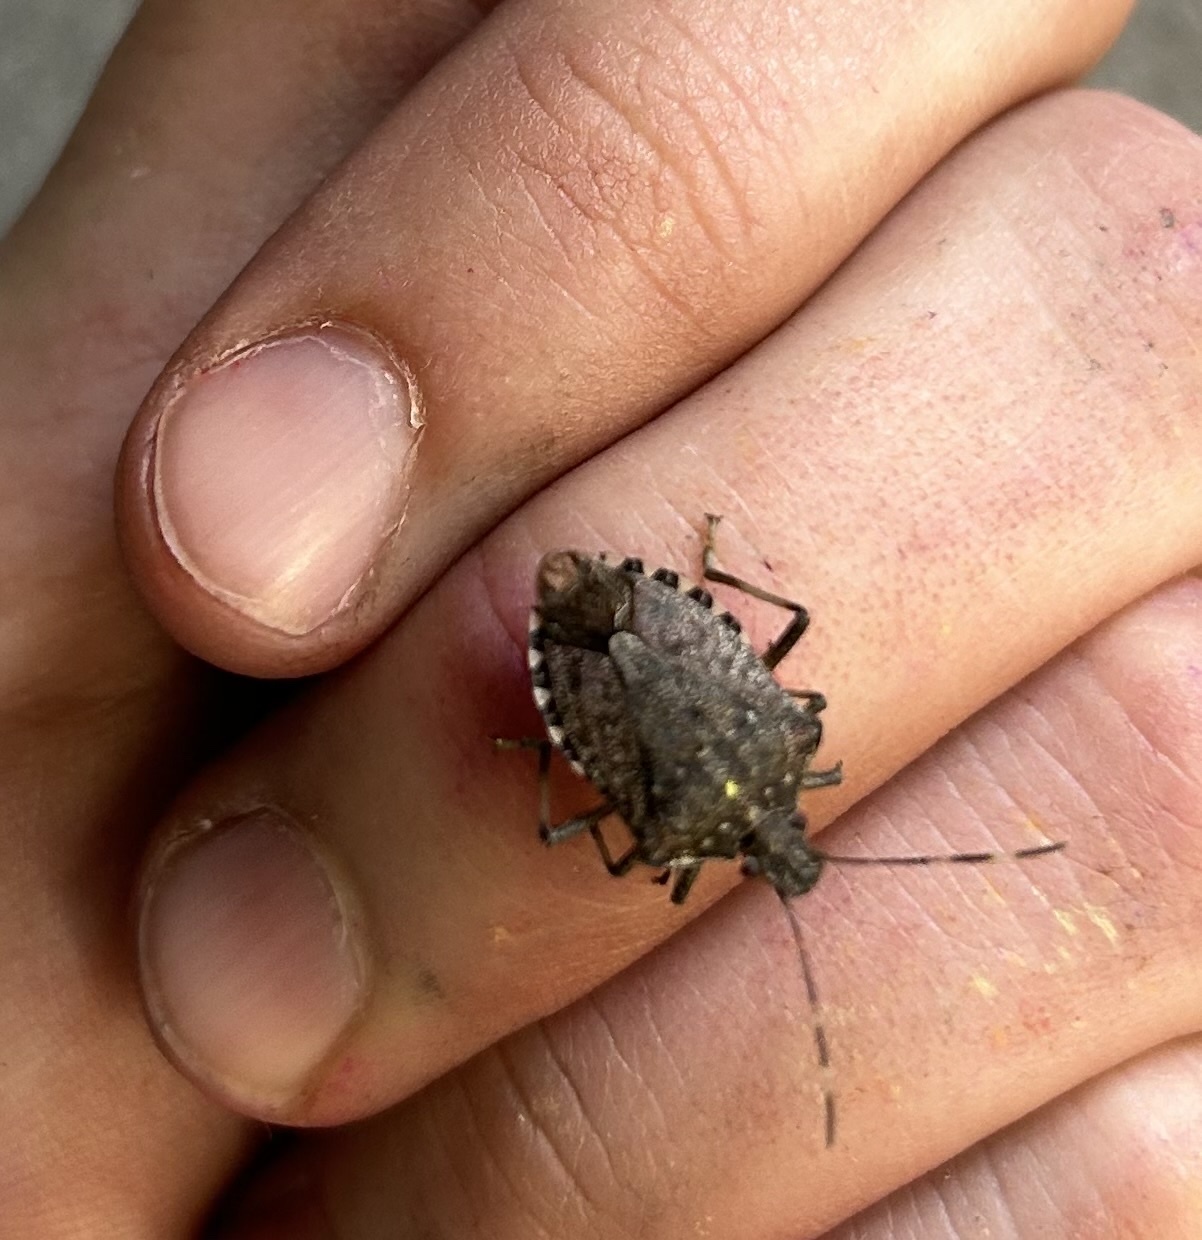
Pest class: stink_bug